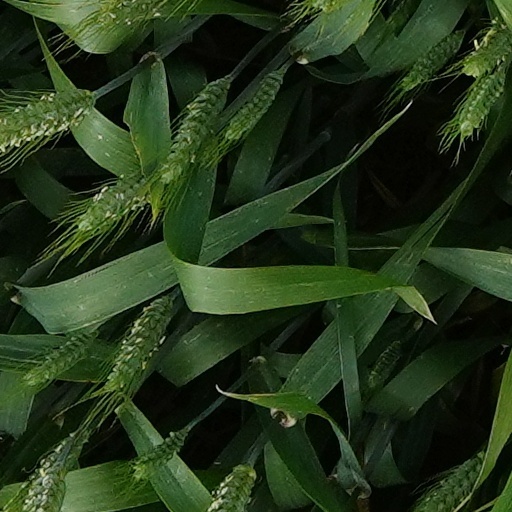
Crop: wheat